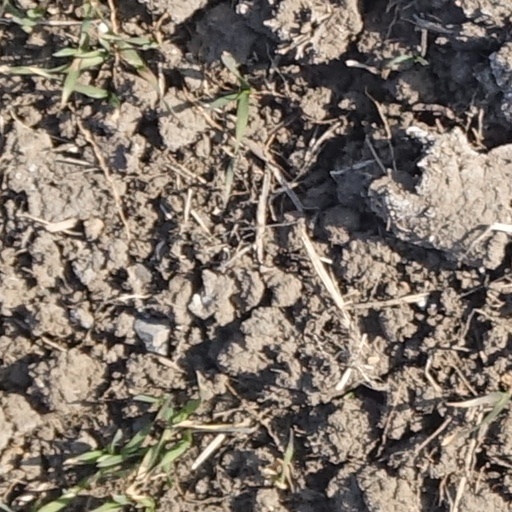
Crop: wheat